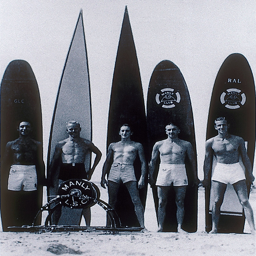
A group of men standing next to each other near surfboards.
A black and white photo shows five surfers with their boards.
Good looking men standing in front of surf boards.
An old black and white photo of five men standing in front of their surfboards.
Group of men standing in front of different surfboards.